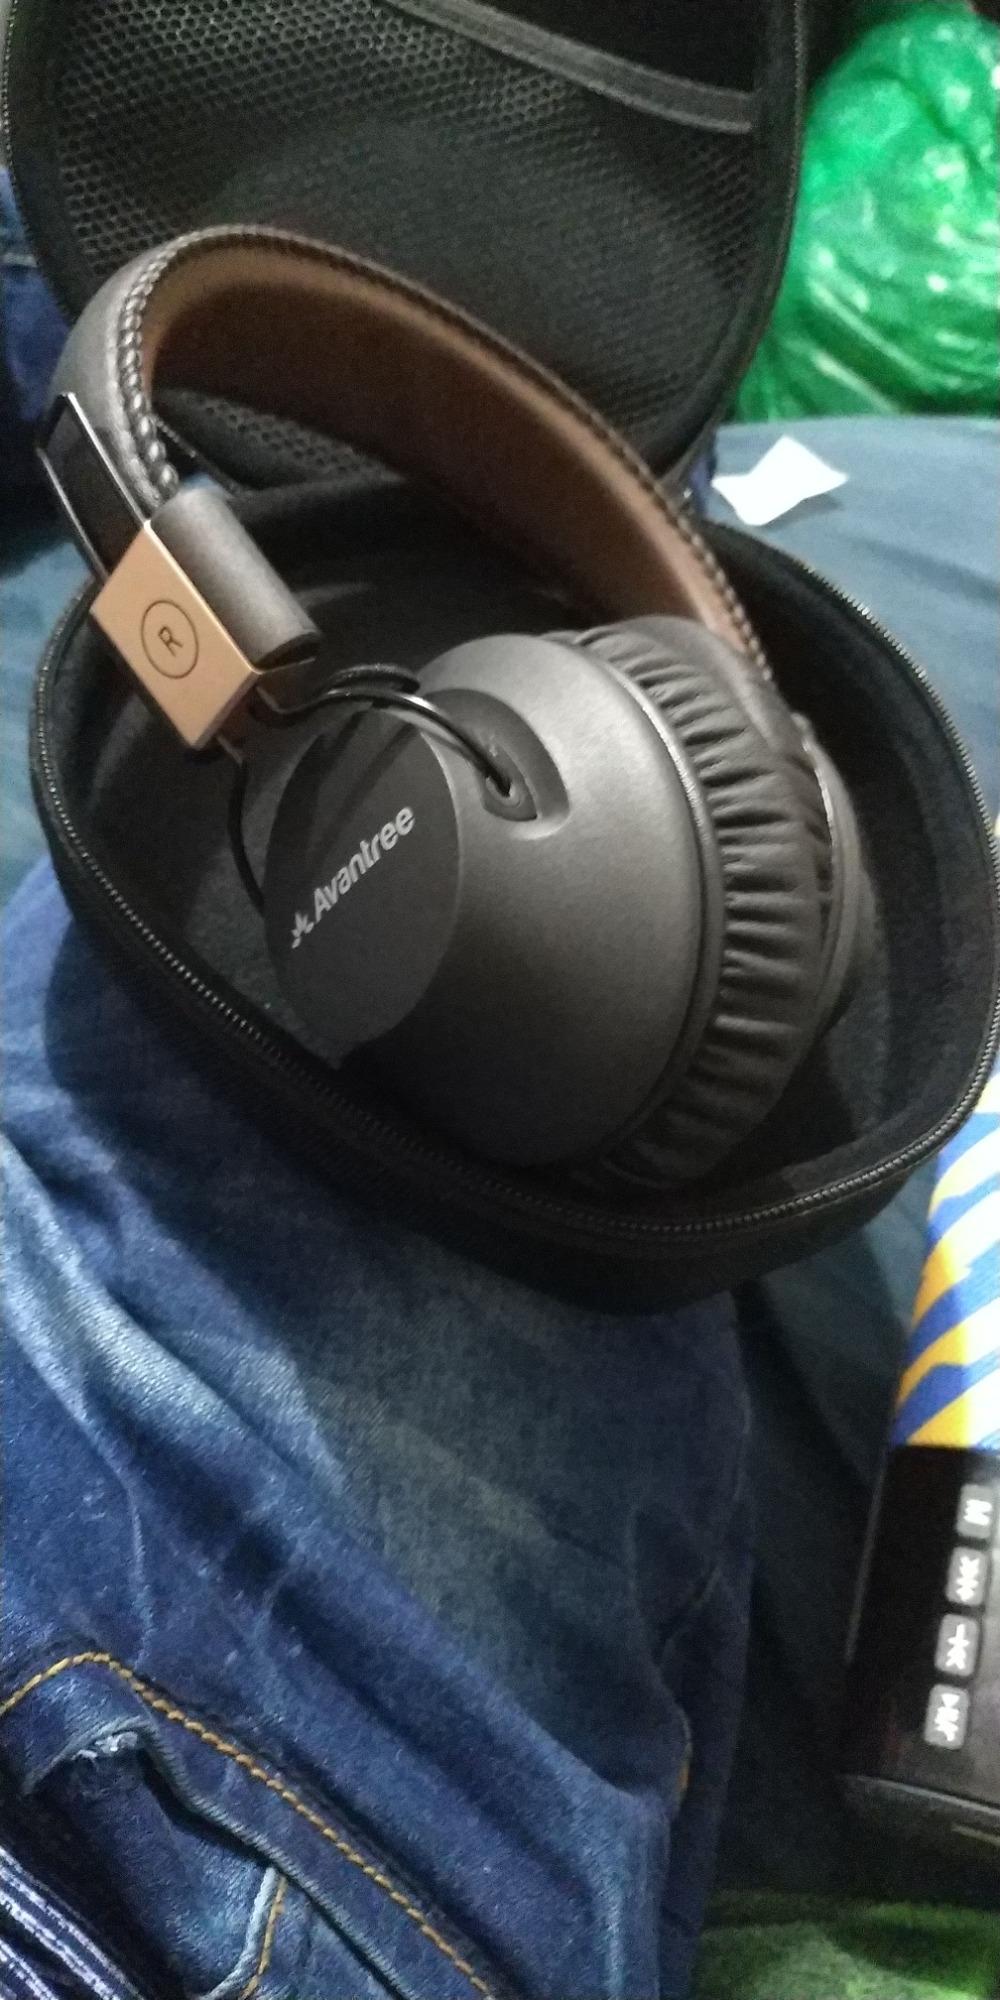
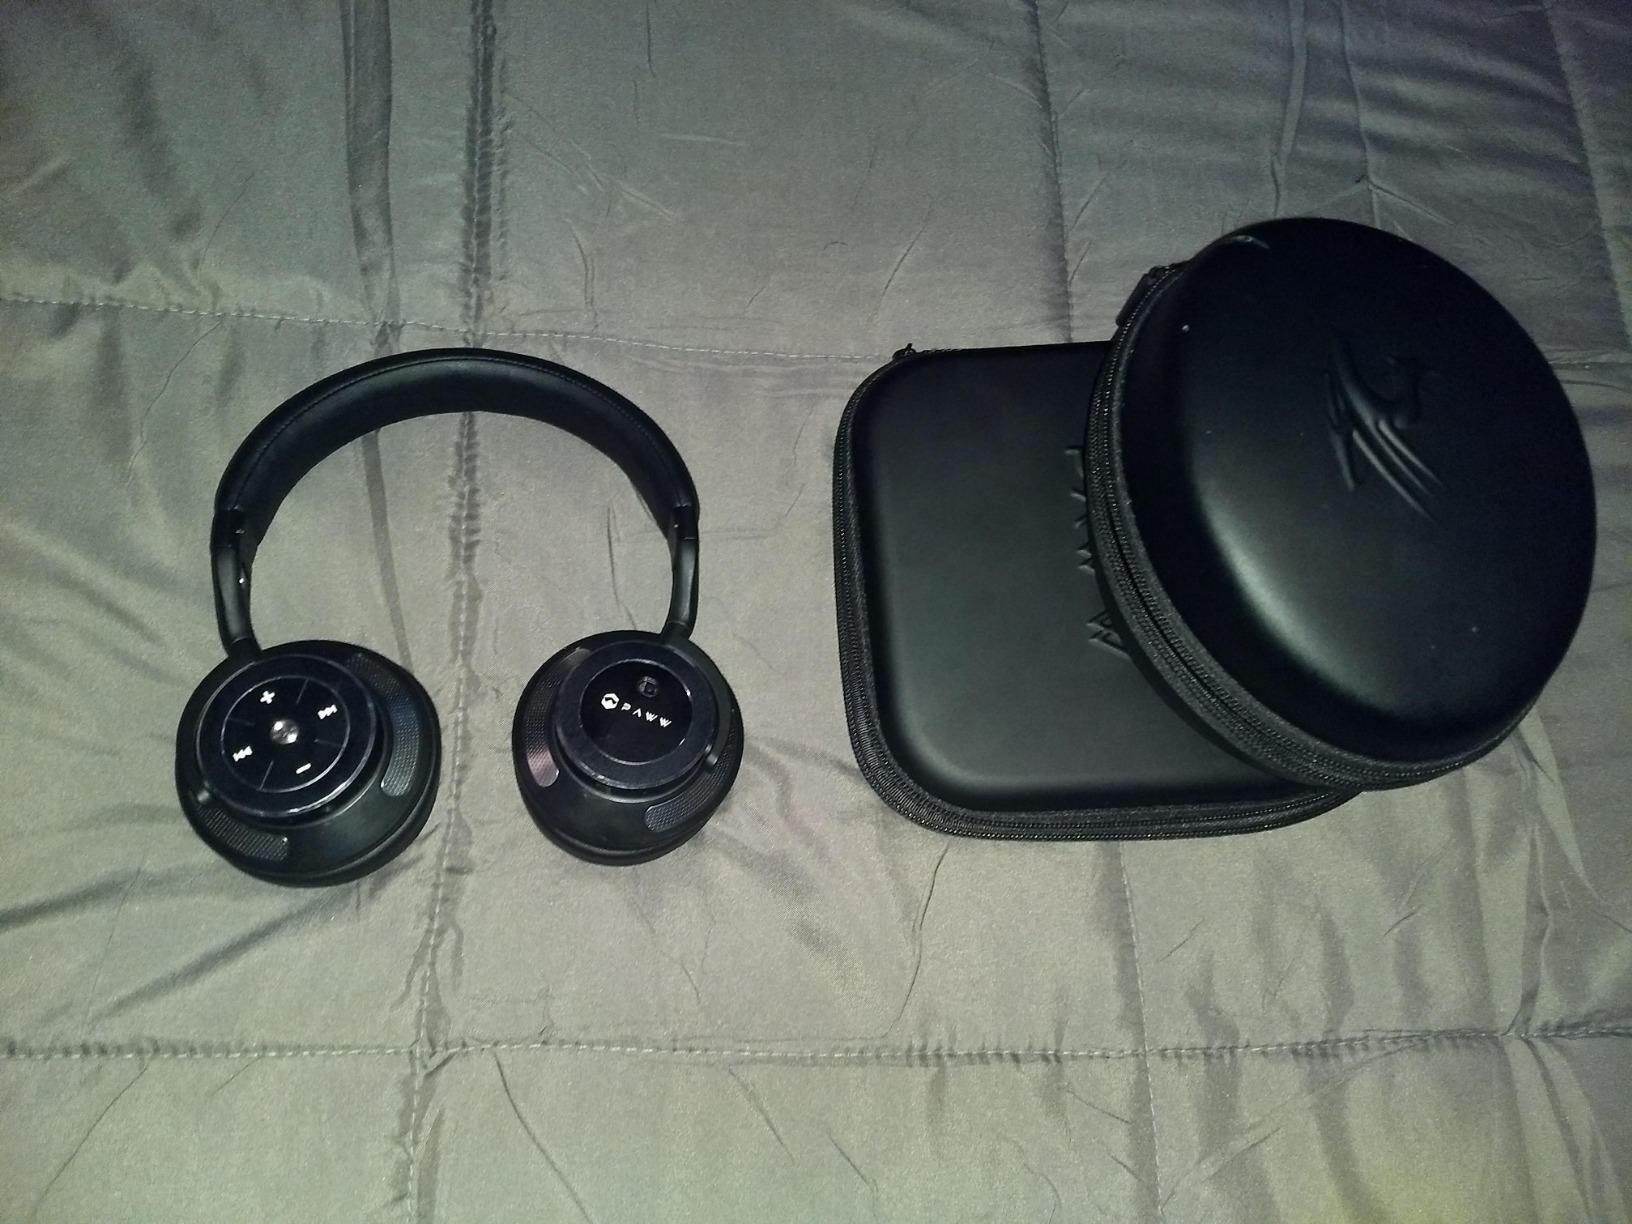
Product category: headphones
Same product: no